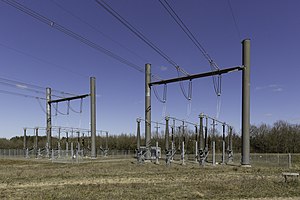
Højspændingsforbindelsen Kassø-Tjele / Miljø- og sundhedsmæssige tiltag
Forbindelsen mellem luftledninger og jordkabler sker via en overgangsstation, som her ved sydvestsiden af Bølling Sø ved Engesvang
Højspændingsforbindelsen Kassø–
Højspændingsforbindelsen Kassø-Tjele er en 400 kV højspændingsforbindelse fra Transformerstation Kassø ved Kassø vest for Aabenraa til Jævnstrømsstation Tjele ved Foulum øst for Viborg. Undervejs passerer den Koblingsstation Revsing ved Vejen og Station Askær ved Brande. Forbindelsen er i alt 174 km lang og drives af Energinet som betegner den som rygraden i det jysk-fynske eltransmissionsnet.